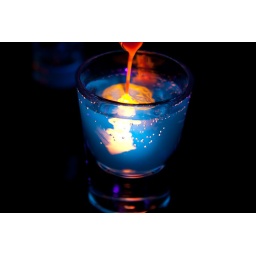
Tonic water in a shot glass with liquid from a accent highlighter being dripped from a syringe with a UV light on it.